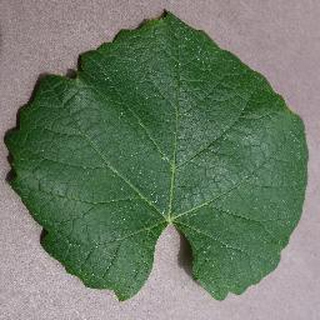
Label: healthy_grape